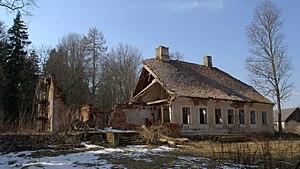
Voici une liste de manoirs en Estonie.
Joosu est un ancien village estonien appartenant à la commune de Laheda dans le Põlvamaa. C'est aujourd'hui un petit lieu-dit autour des ruines de l'ancien domaine seigneurial. Il s'appelait avant 1938 Waimel-Neuhof. Son ancien manoir est aujourd'hui presque détruit.